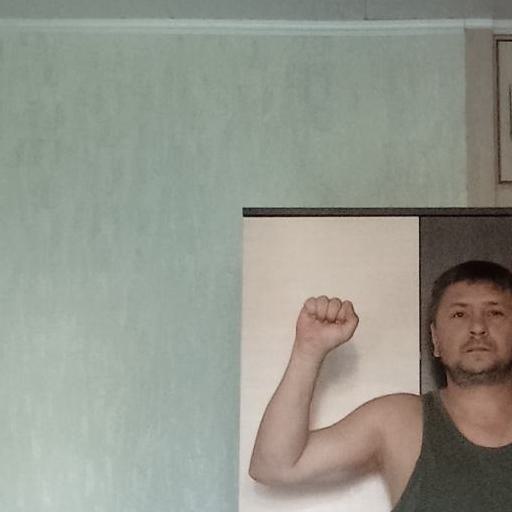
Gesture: fist